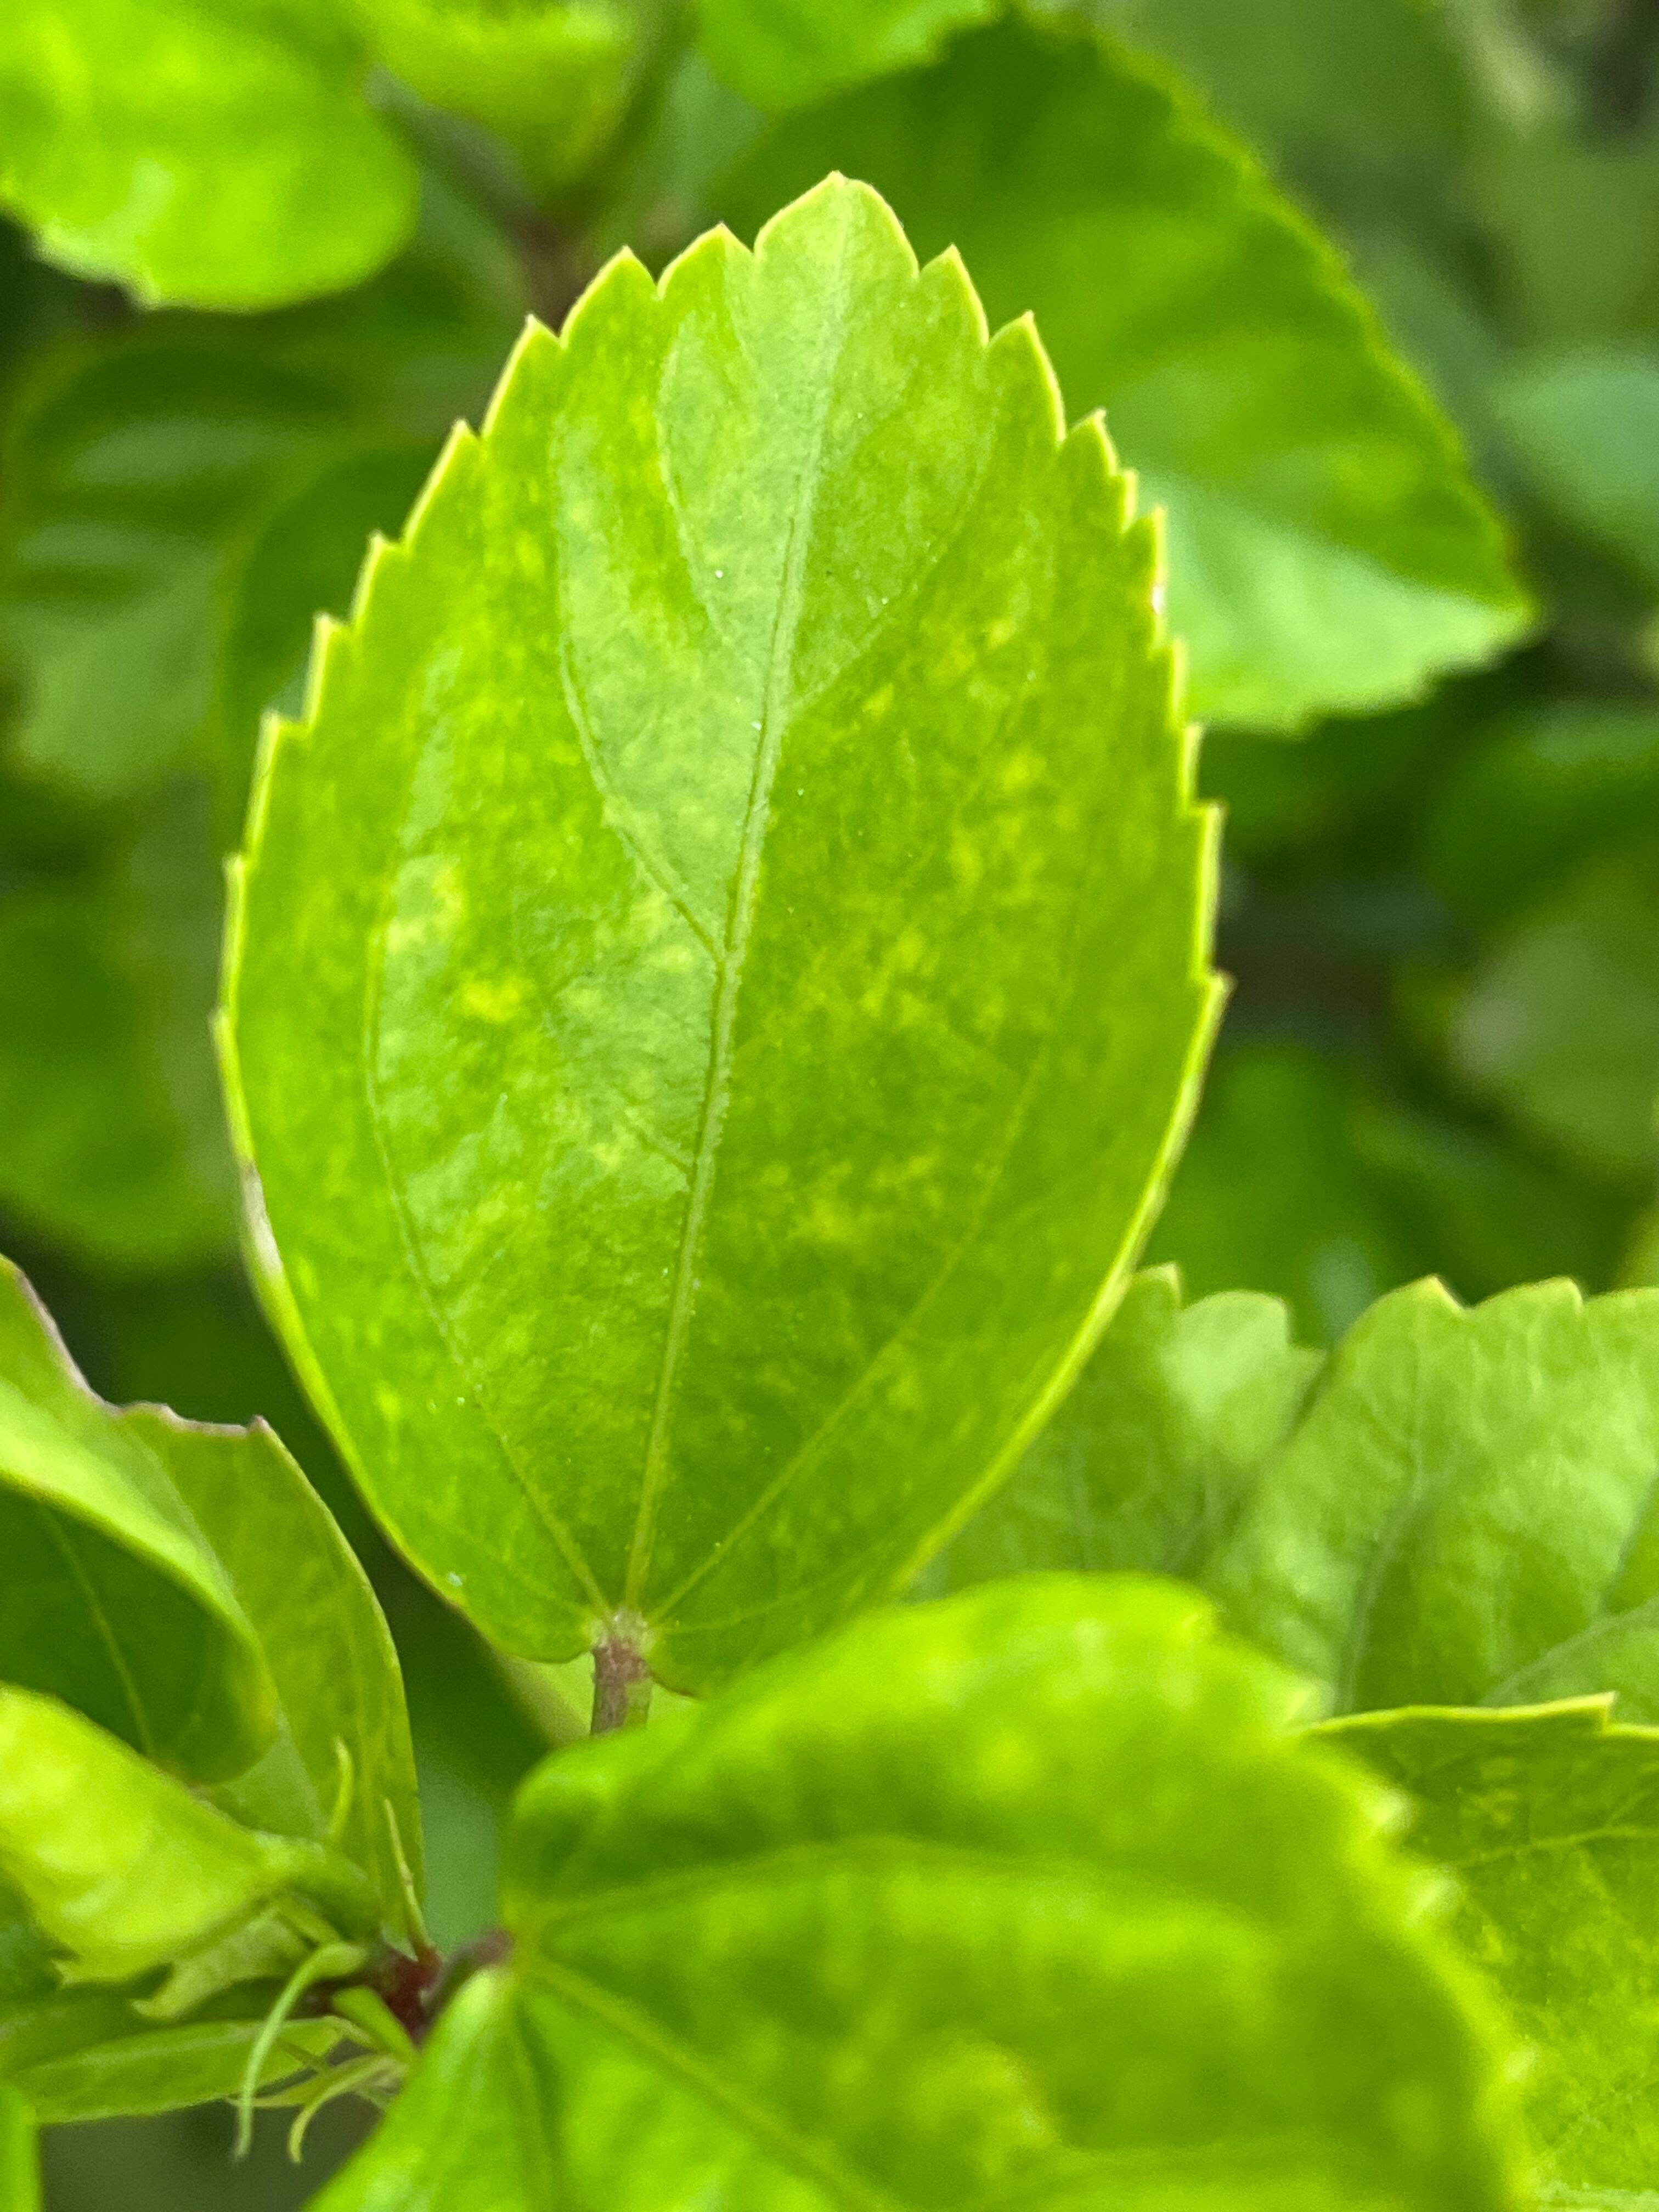
Plant species: hibiscus-rosa-sinensis